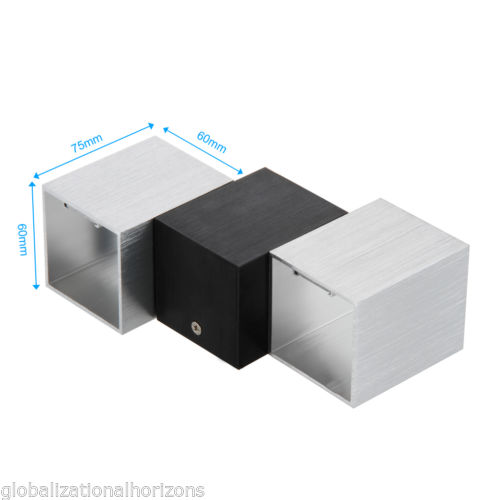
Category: lamp